Brian's Hunt

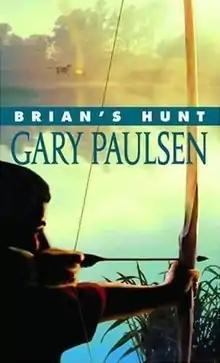

Brian's Hunt is a 2003 young adult novel by Gary Paulsen. It is the fifth and final book in the award-winning "Hatchet" series, which deals with Brian Robeson, a boy who learns wilderness survival when he is stranded after a plane wreck.